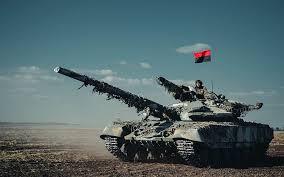
Label: Tank